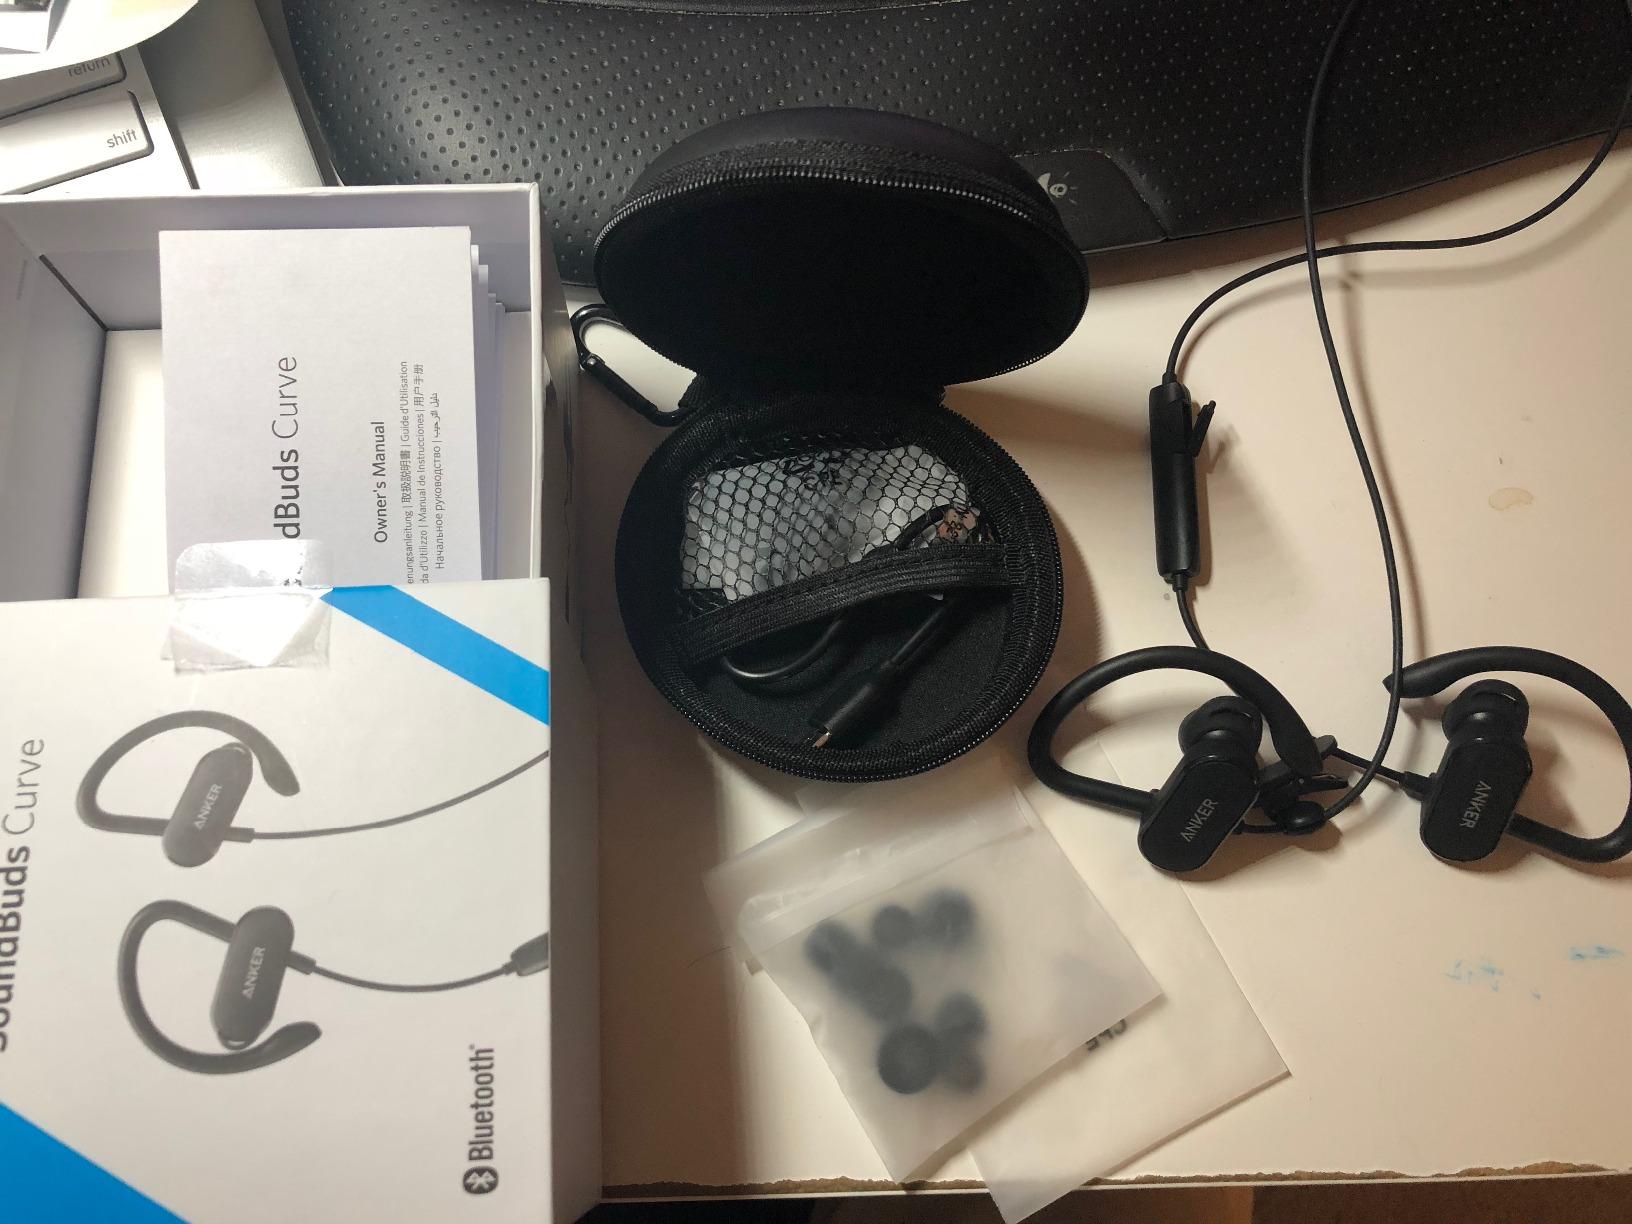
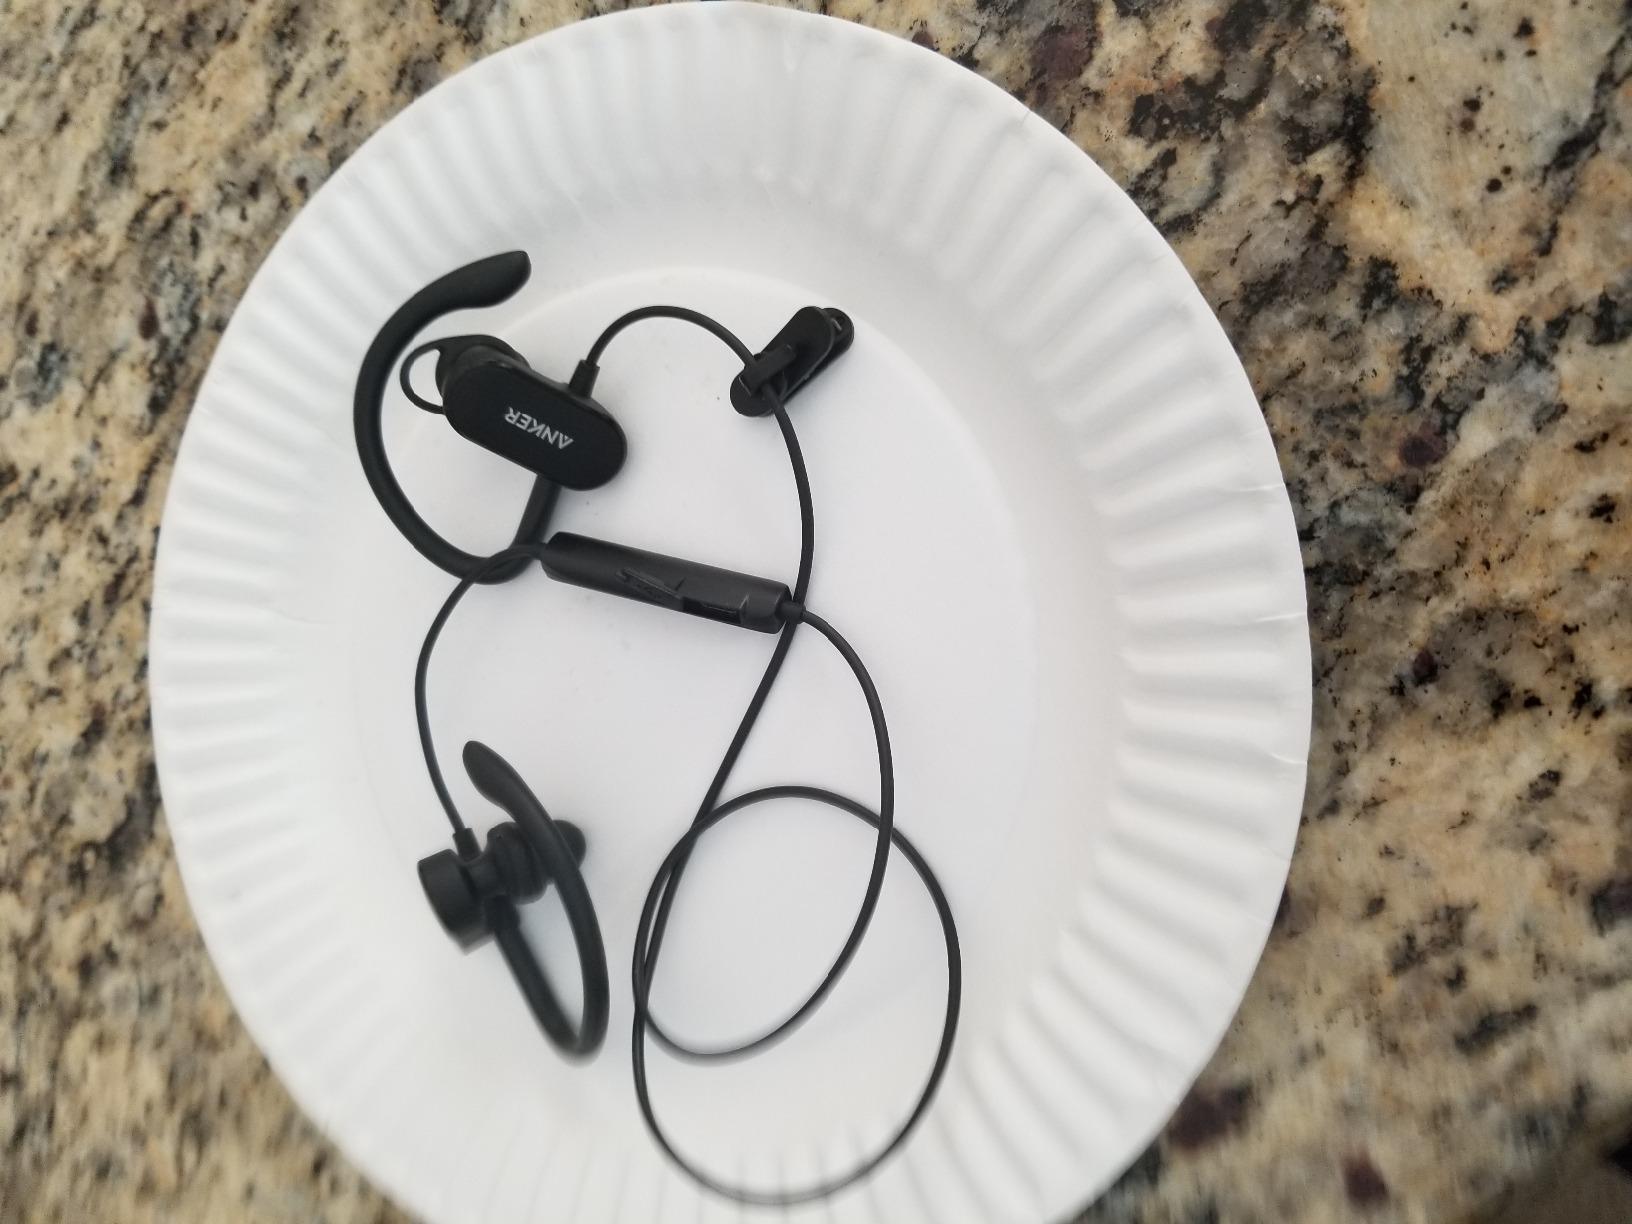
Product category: headphones
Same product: yes